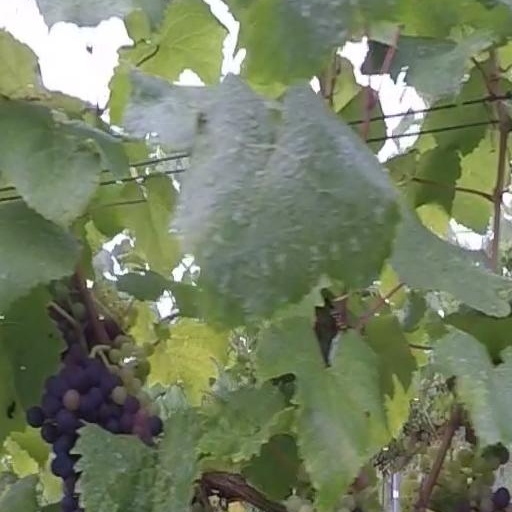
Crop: grape